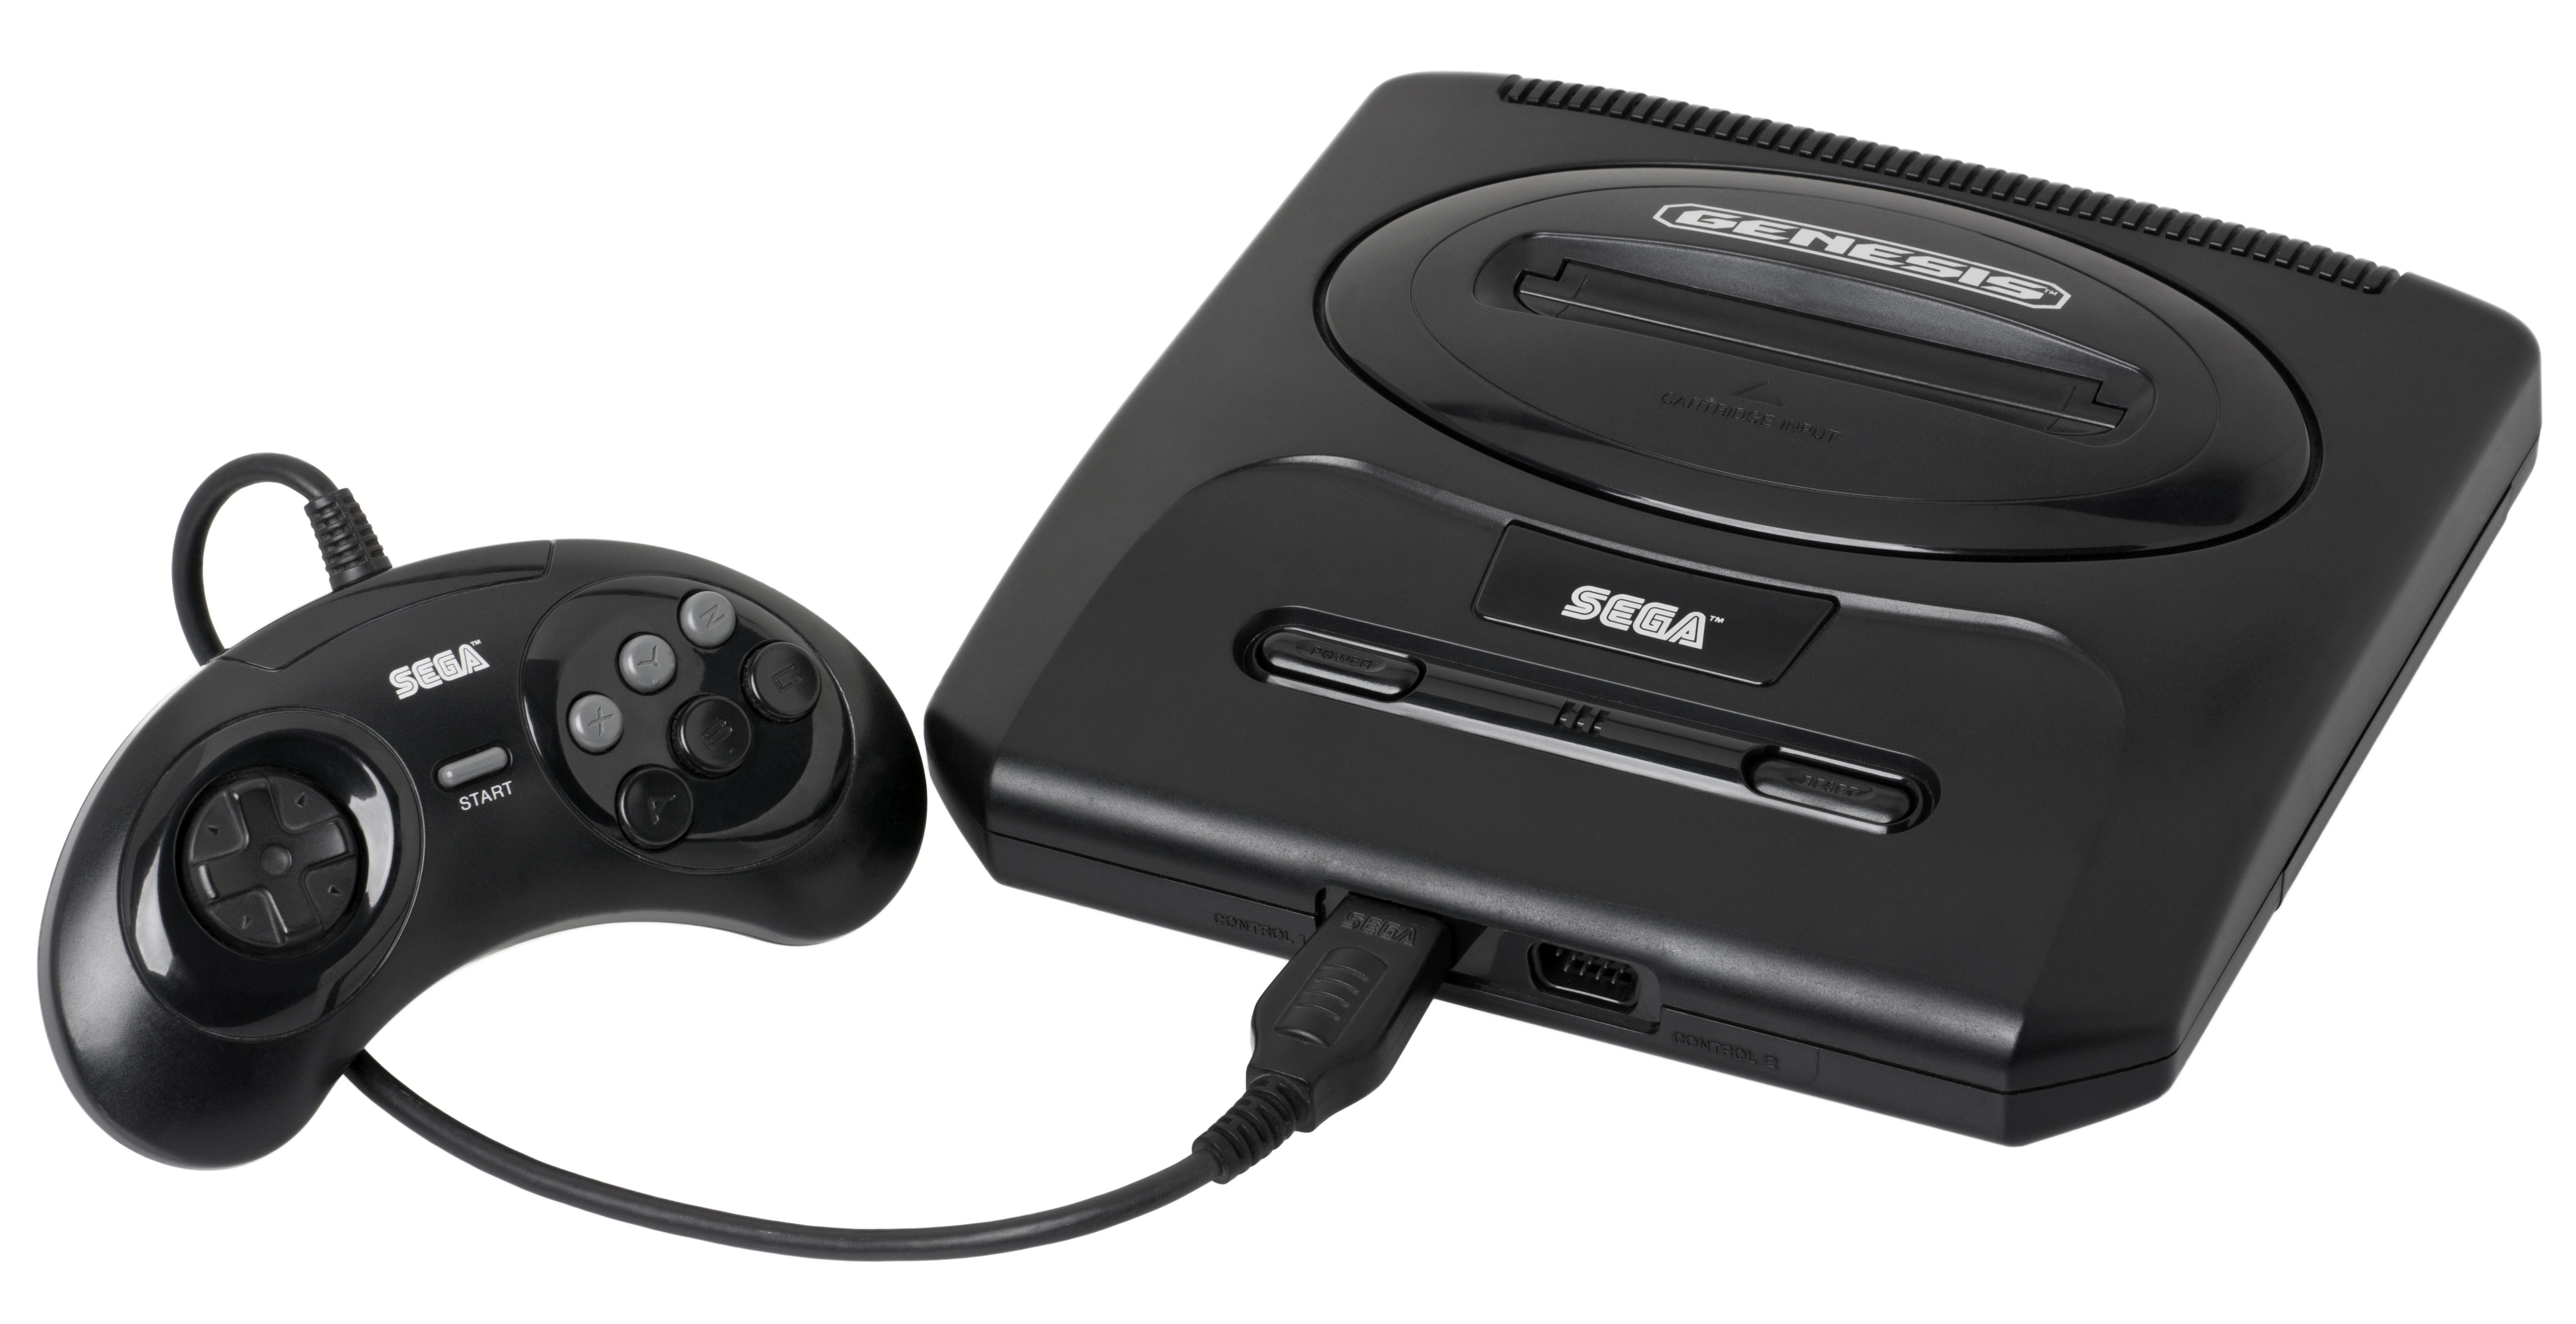
technology, video game, play, gadget, toy, device, fun, electronics, multimedia, entertainment, genesis, computer game, game controller, electronic device, video game console, sega, mk2